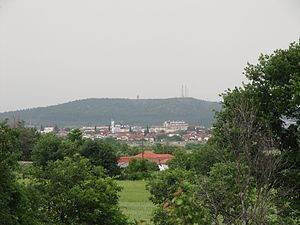
Gevgelija
Udsigt over Gevgelija
Gevgelija er by, som ligger i det sydligste punkt i Makedonien på den højre bred af Vardar-floden, og på en højde af 64 m over havets overflade. Byen ligger 165 km fra hovedstaden Skopje og 70 km fra Thessaloniki.